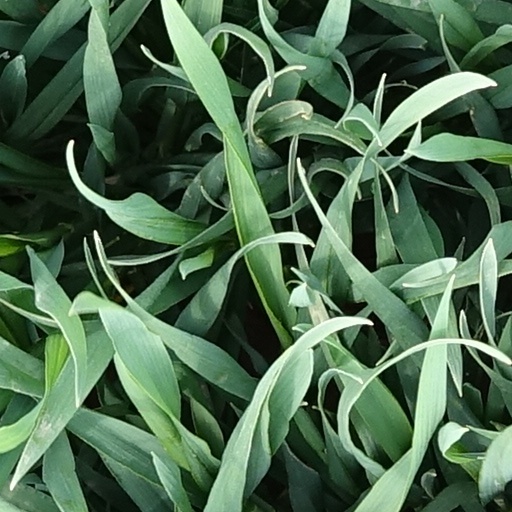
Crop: wheat